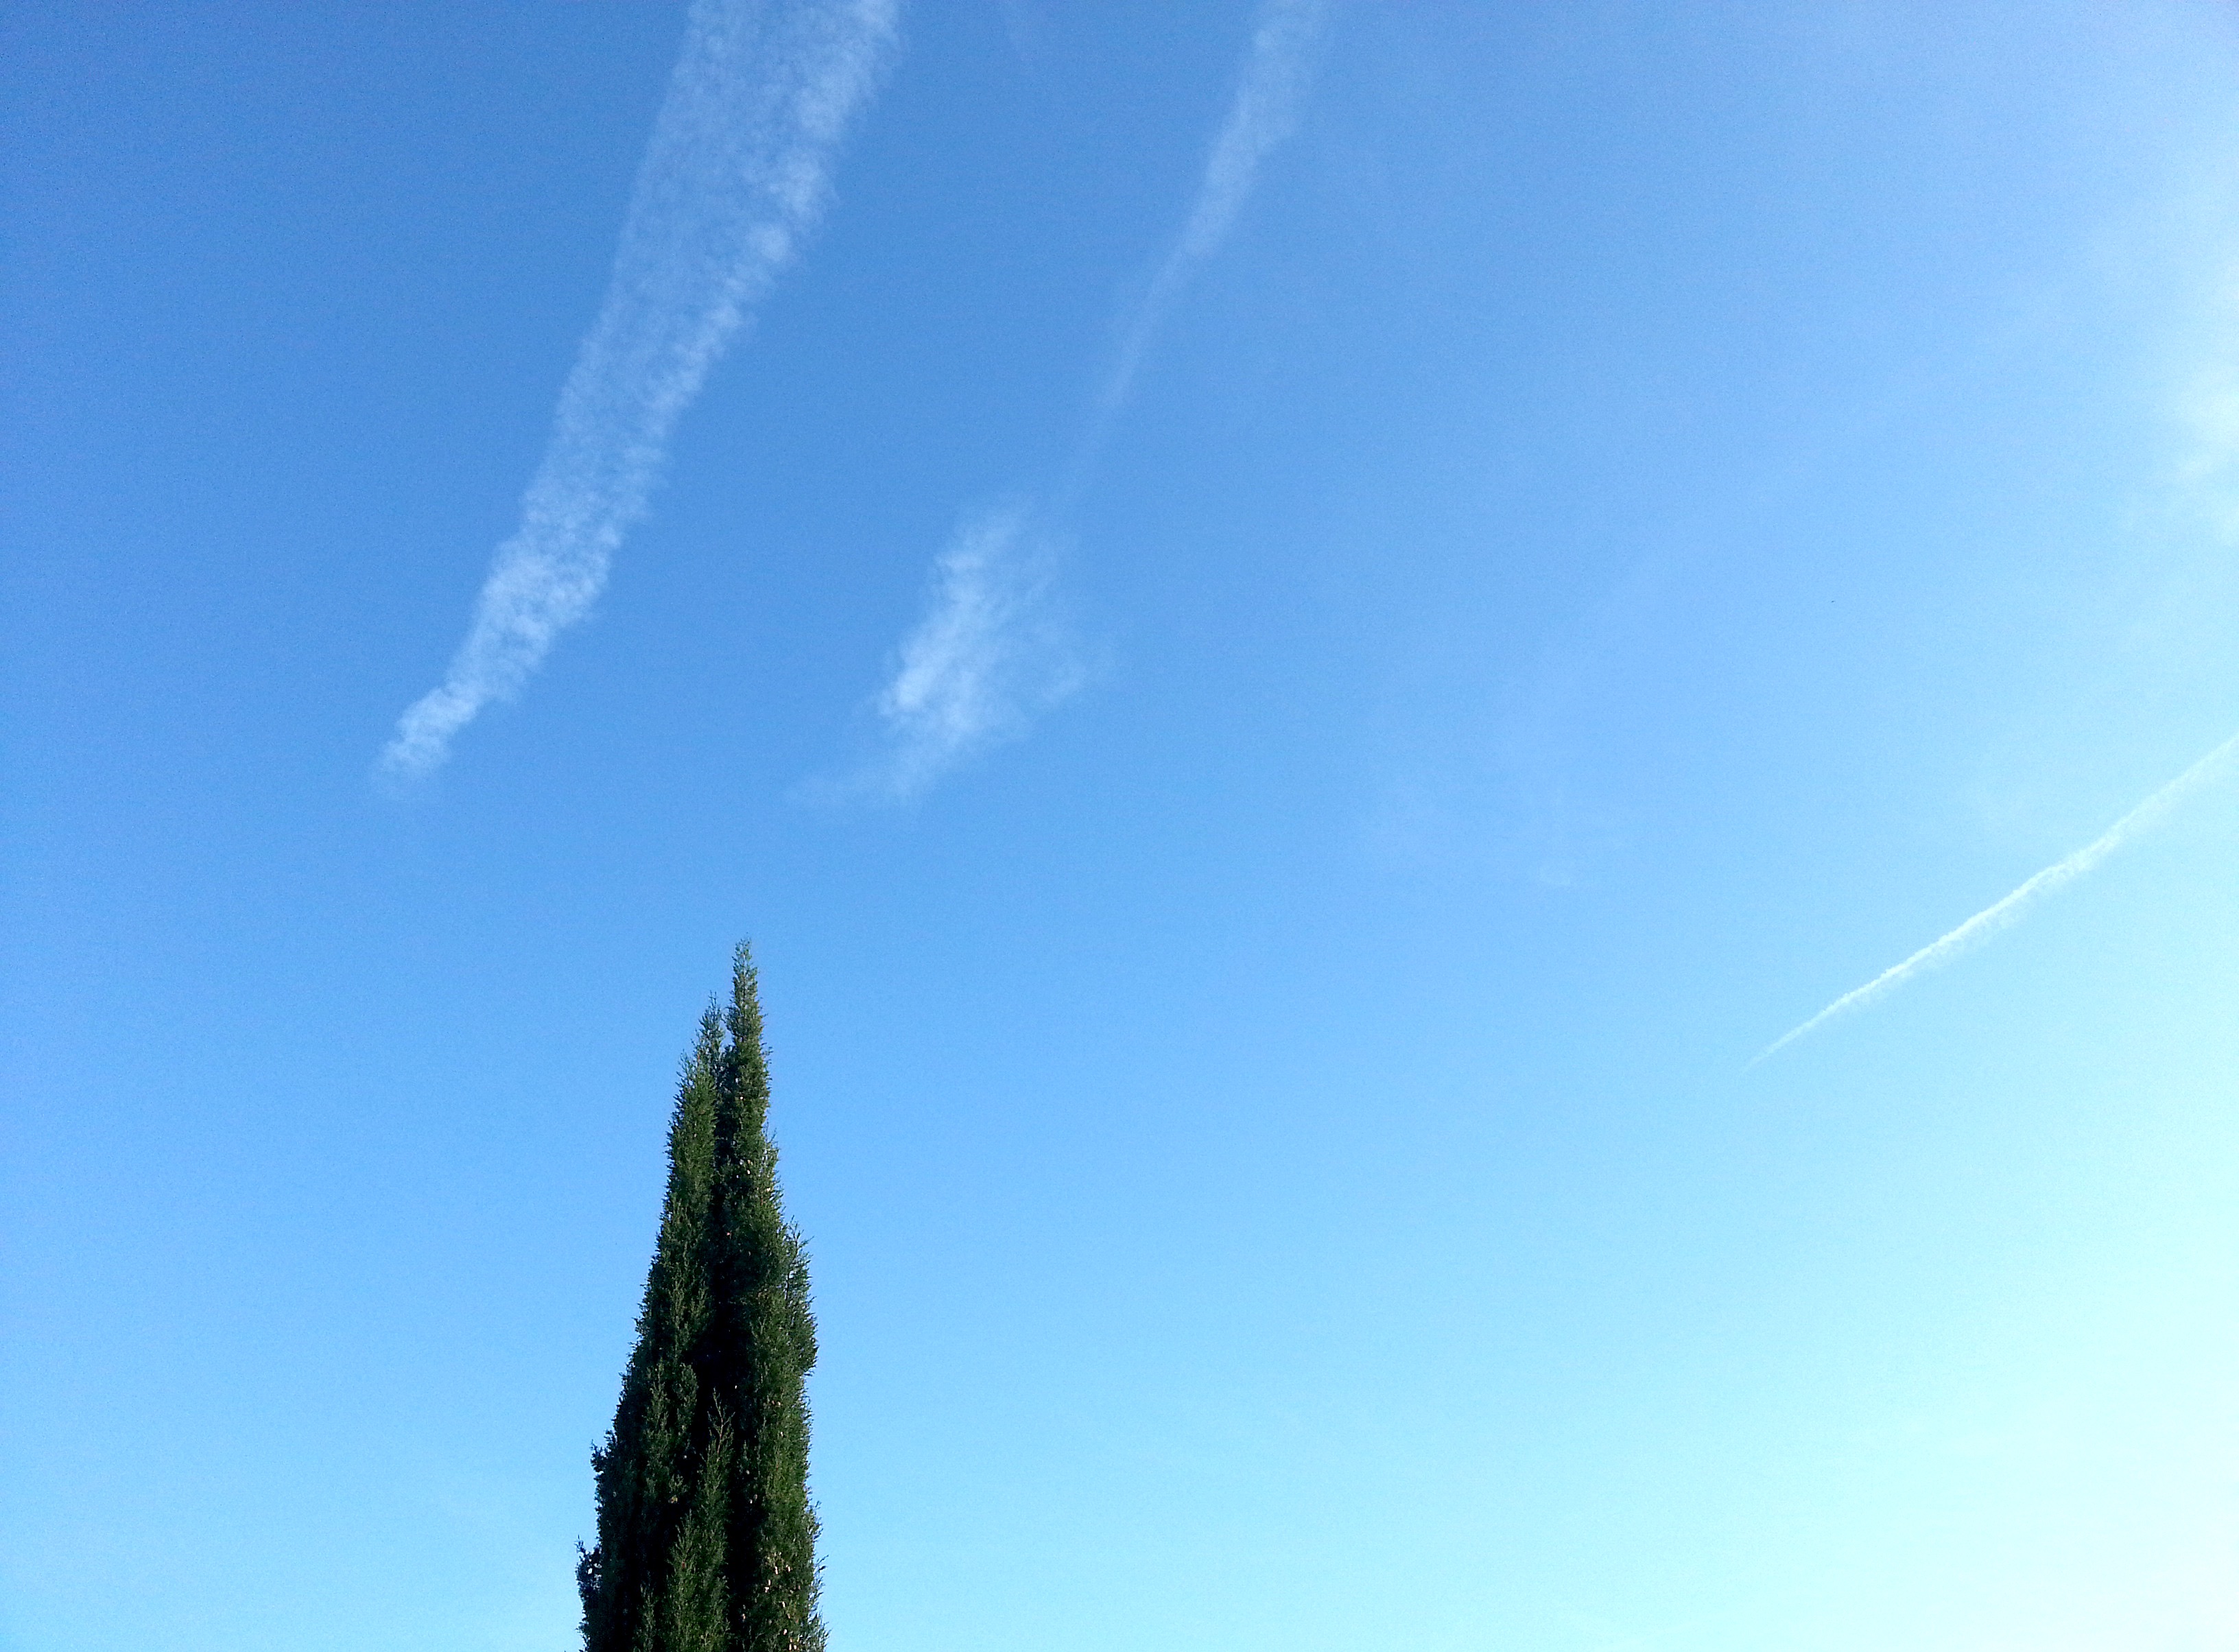
tree, horizon, cloud, sky, sunlight, wind, atmosphere, cumulus, blue, atmosphere of earth